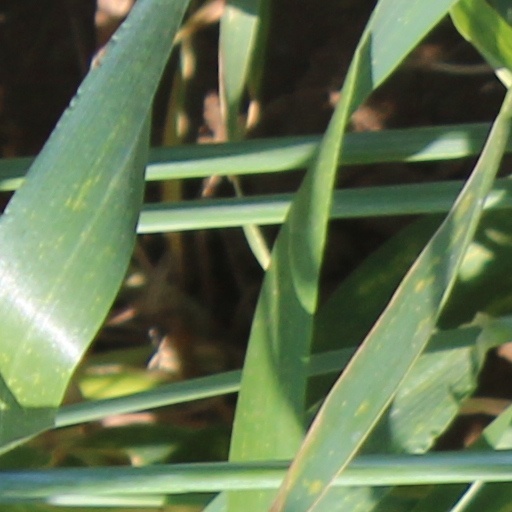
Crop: wheat